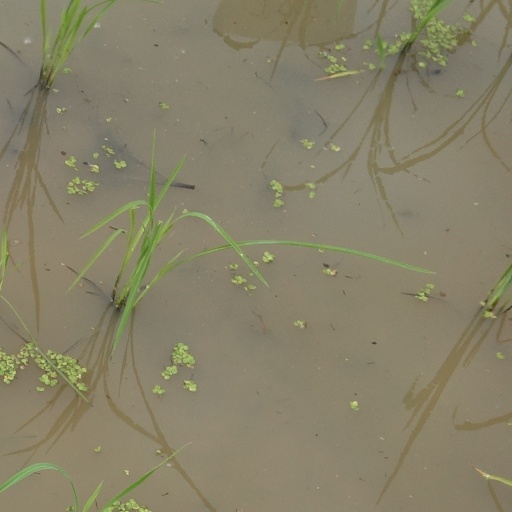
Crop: rice